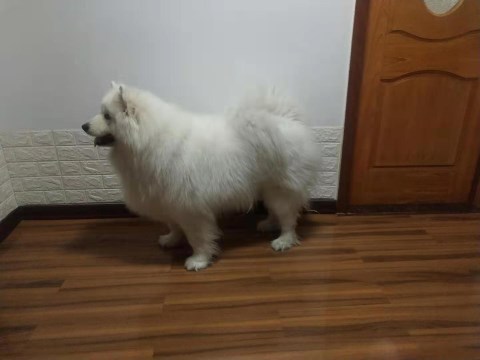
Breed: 2192-n000088-Samoyed